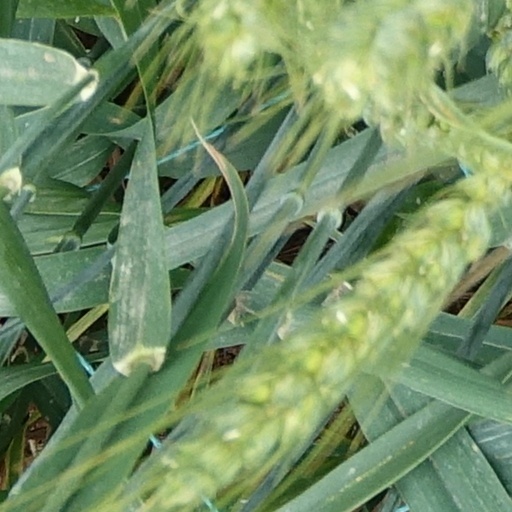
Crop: wheat